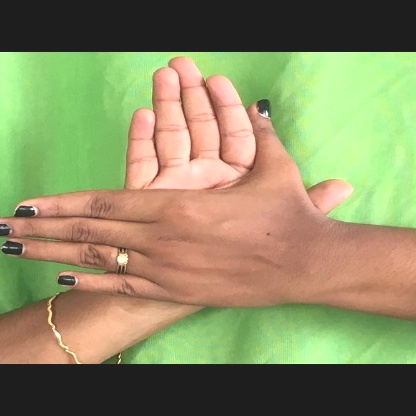
Mudra: Chakra